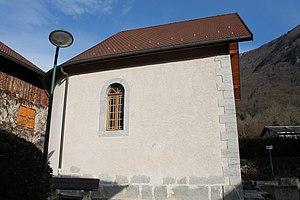
Chapelle de Notre-Dame de la Nativité de Verthier
Doussard est une commune française située dans le sud du département de la Haute-Savoie, en région Auvergne-Rhône-Alpes. Membre de la communauté de communes des Sources du Lac d'Annecy, la commune comptait 3 592 habitants en 2017 dans ses neuf hameaux. Le village se situe sur la rive ouest du lac d'Annecy au début de la vallée de Faverges, en amont de la cluse d'Annecy. La commune est membre du parc naturel régional du Massif des Bauges.